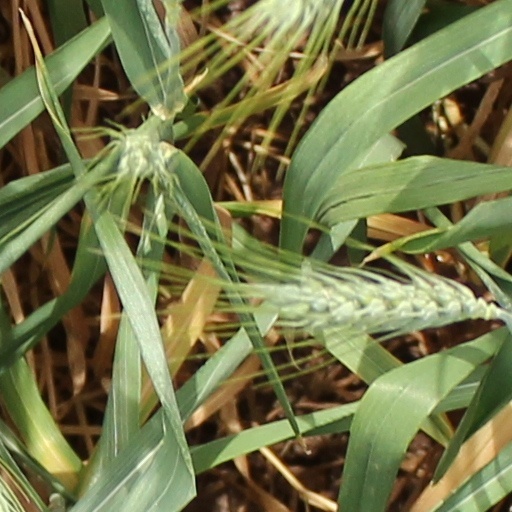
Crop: wheat